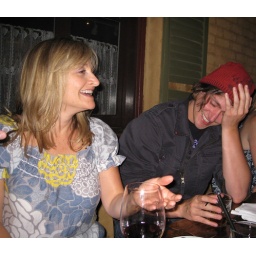
If found, please return the gentleman in the red hat to CIA Greystone.